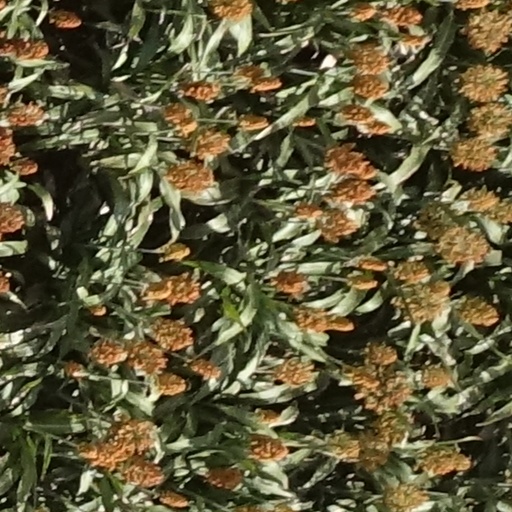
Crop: sorghum